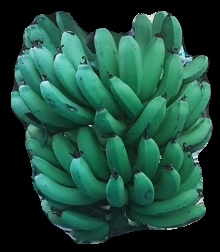
Variety: pachbale
Grade: grade3